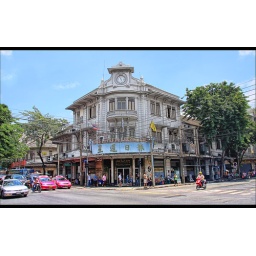
The Chinese language newspaper office at the corner of New and Worachak Roads in Bangkok.